Ribeirão Preto

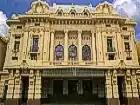
Teatro Pedro II

At the beginning of the 20th century and during its first three decades, Ribeirão Preto was a rich city, boasting several mansions, European-style cafés, cabarets and even two opera houses, as result of the coffee economy. One of the opera houses – the "Carlos Gomes Theatre" (in honour of Brazilian opera composer Carlos Gomes) – was demolished in 1949, but the other – the "Pedro II Theatre" (named in honor of Emperor Dom Pedro II), dating from the 1920s – resisted time and was restored and modernized during the 1990s. Its ceiling, completely destroyed in a fire of 1980, was rebuilt and gained a new design projected by Japanese-Brazilian artist Tomie Ohtake. The Pedro II Theatre is now the third largest opera house in Brazil and is the home of the Ribeirão Preto symphony orchestra, one of the oldest and most important in Brazil.